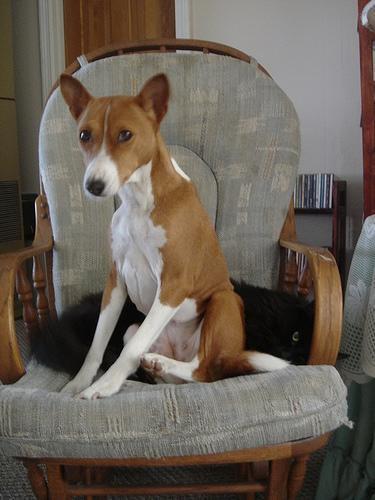
basenji